Game Park

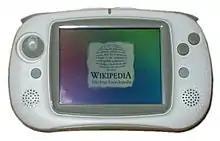

The GP32 FLU, (Front Lit Unit) is a GP32 which has been modified to include a front light, much like the Game Boy Advance SP. The big difference, however, is that the GP32 FLU has exactly the same mold, buttons, etc. as the GP32, unlike the completely redesigned Game Boy Advance SP. This reduced the cost of the modification. This system was released in Korea exclusively again, in 2002.